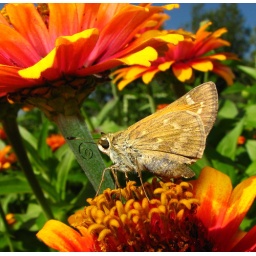
A skipper butterfly in Denver, Colorado - female Sachem (Atalopedes campestris)